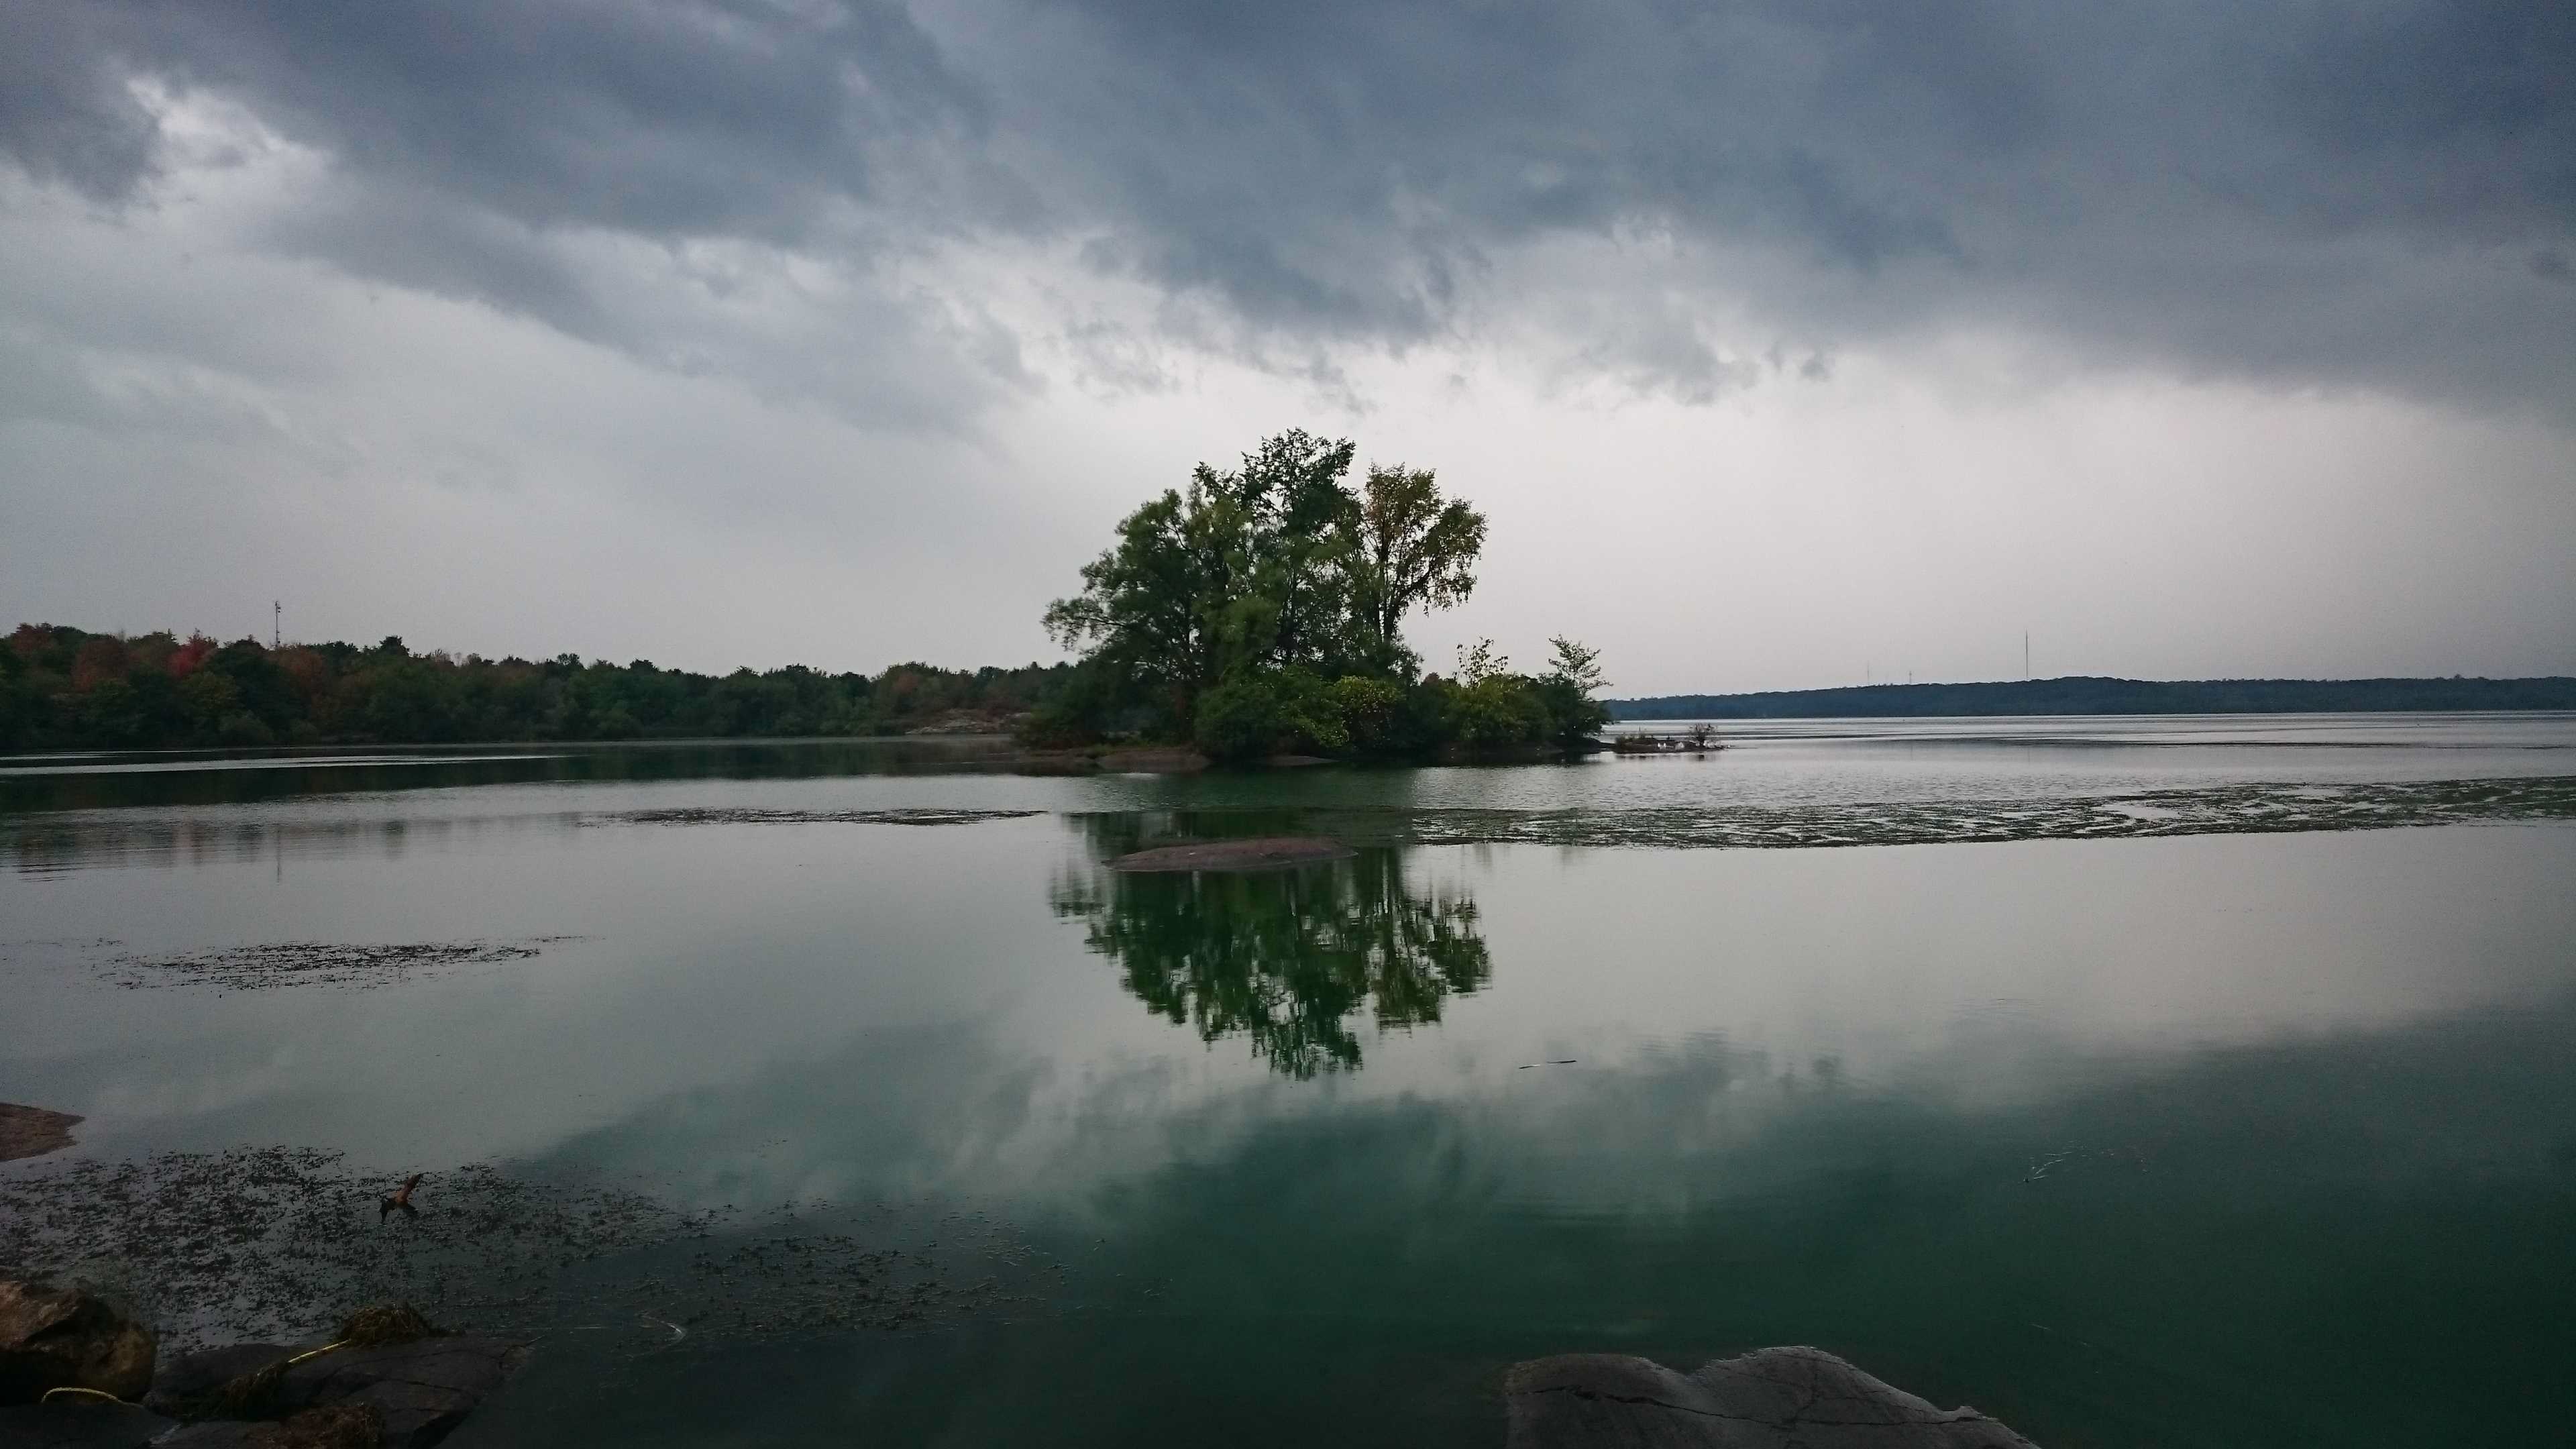
landscape, sea, tree, water, nature, horizon, cloud, mist, sunlight, morning, shore, lake, dawn, river, dusk, reflection, weather, reservoir, body of water, loch, atmospheric phenomenon